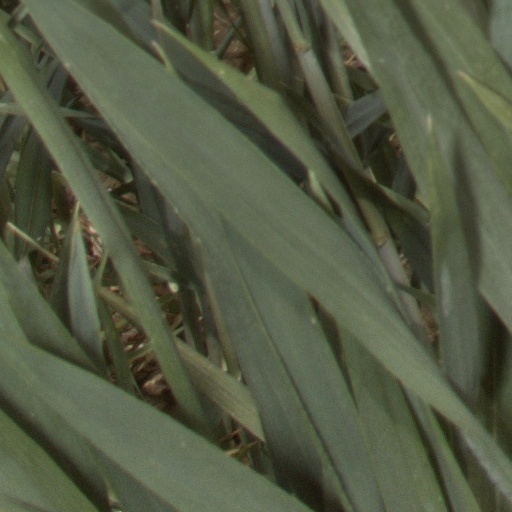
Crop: wheat